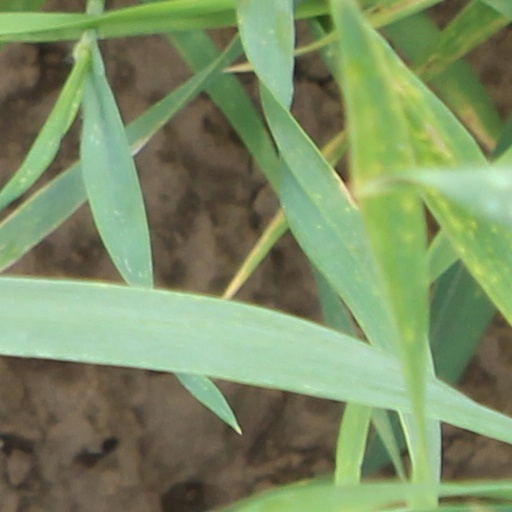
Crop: wheat